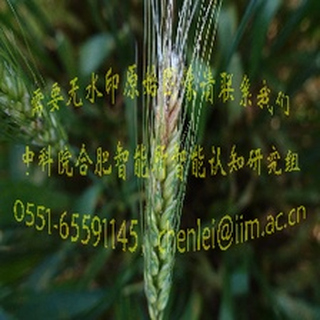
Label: wheat_fusarium_head_blight